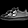
Label: Sneaker